Angara (rocket family)

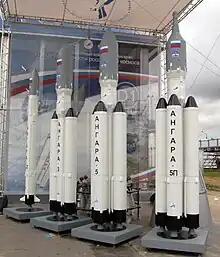
Angara mock-ups at the MAKS 2009 airshow near Moscow

The Universal Rocket Module (URM-1) forms the core of every Angara vehicle. In the Angara A5, four additional URM-1s act as boosters. Each URM-1 is powered by a single NPO Energomash RD-191 burning liquid oxygen and RP-1 (kerosene).